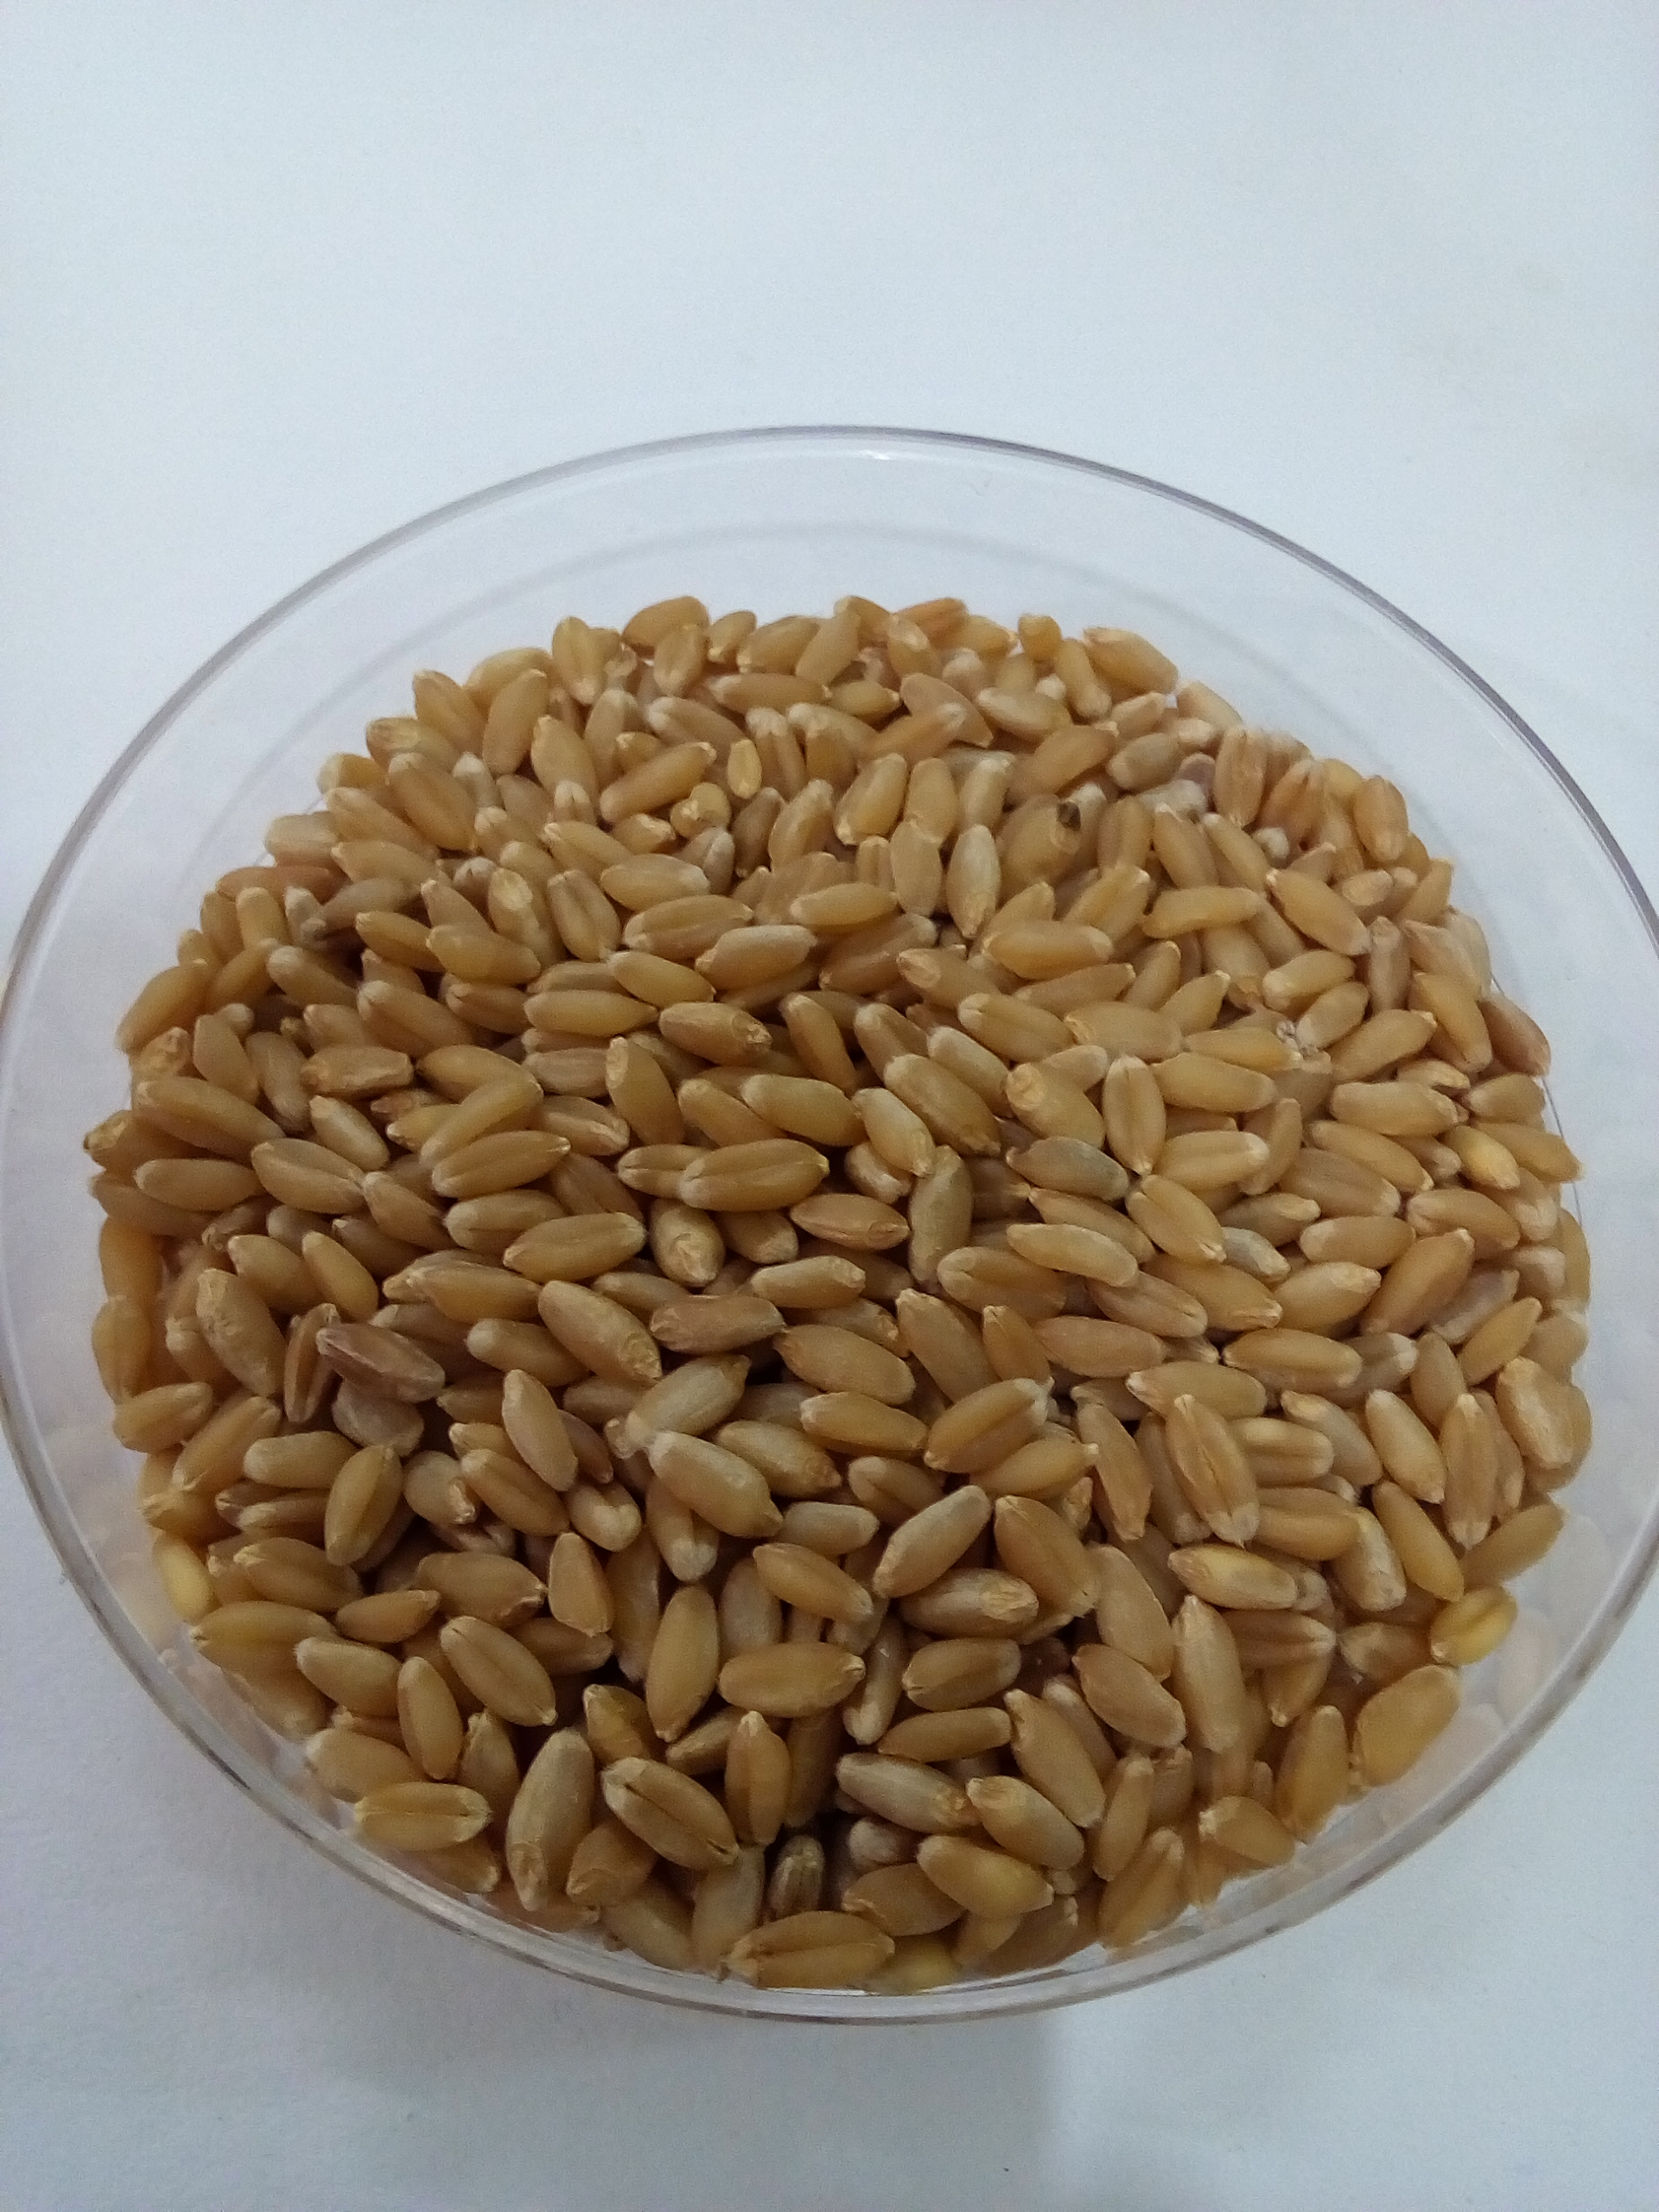
Rice seed variety: Unknown